Mississippi River

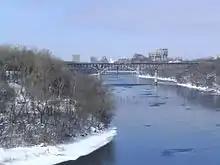
In Minnesota, the Mississippi River runs through the Twin Cities (2007)

Over geologic time, the Mississippi River has experienced numerous large and small changes to its main course, as well as additions, deletions, and other changes among its numerous tributaries, and the lower Mississippi River has used different pathways as its main channel to the Gulf of Mexico across the delta region.